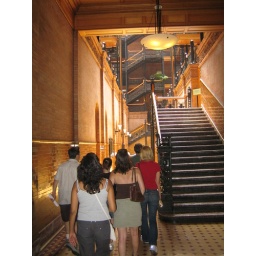
Walking through the &amp;quot;first modern office building&amp;quot; still standing today in Los Angeles: the Blade Runner-featured Bradbury Building.